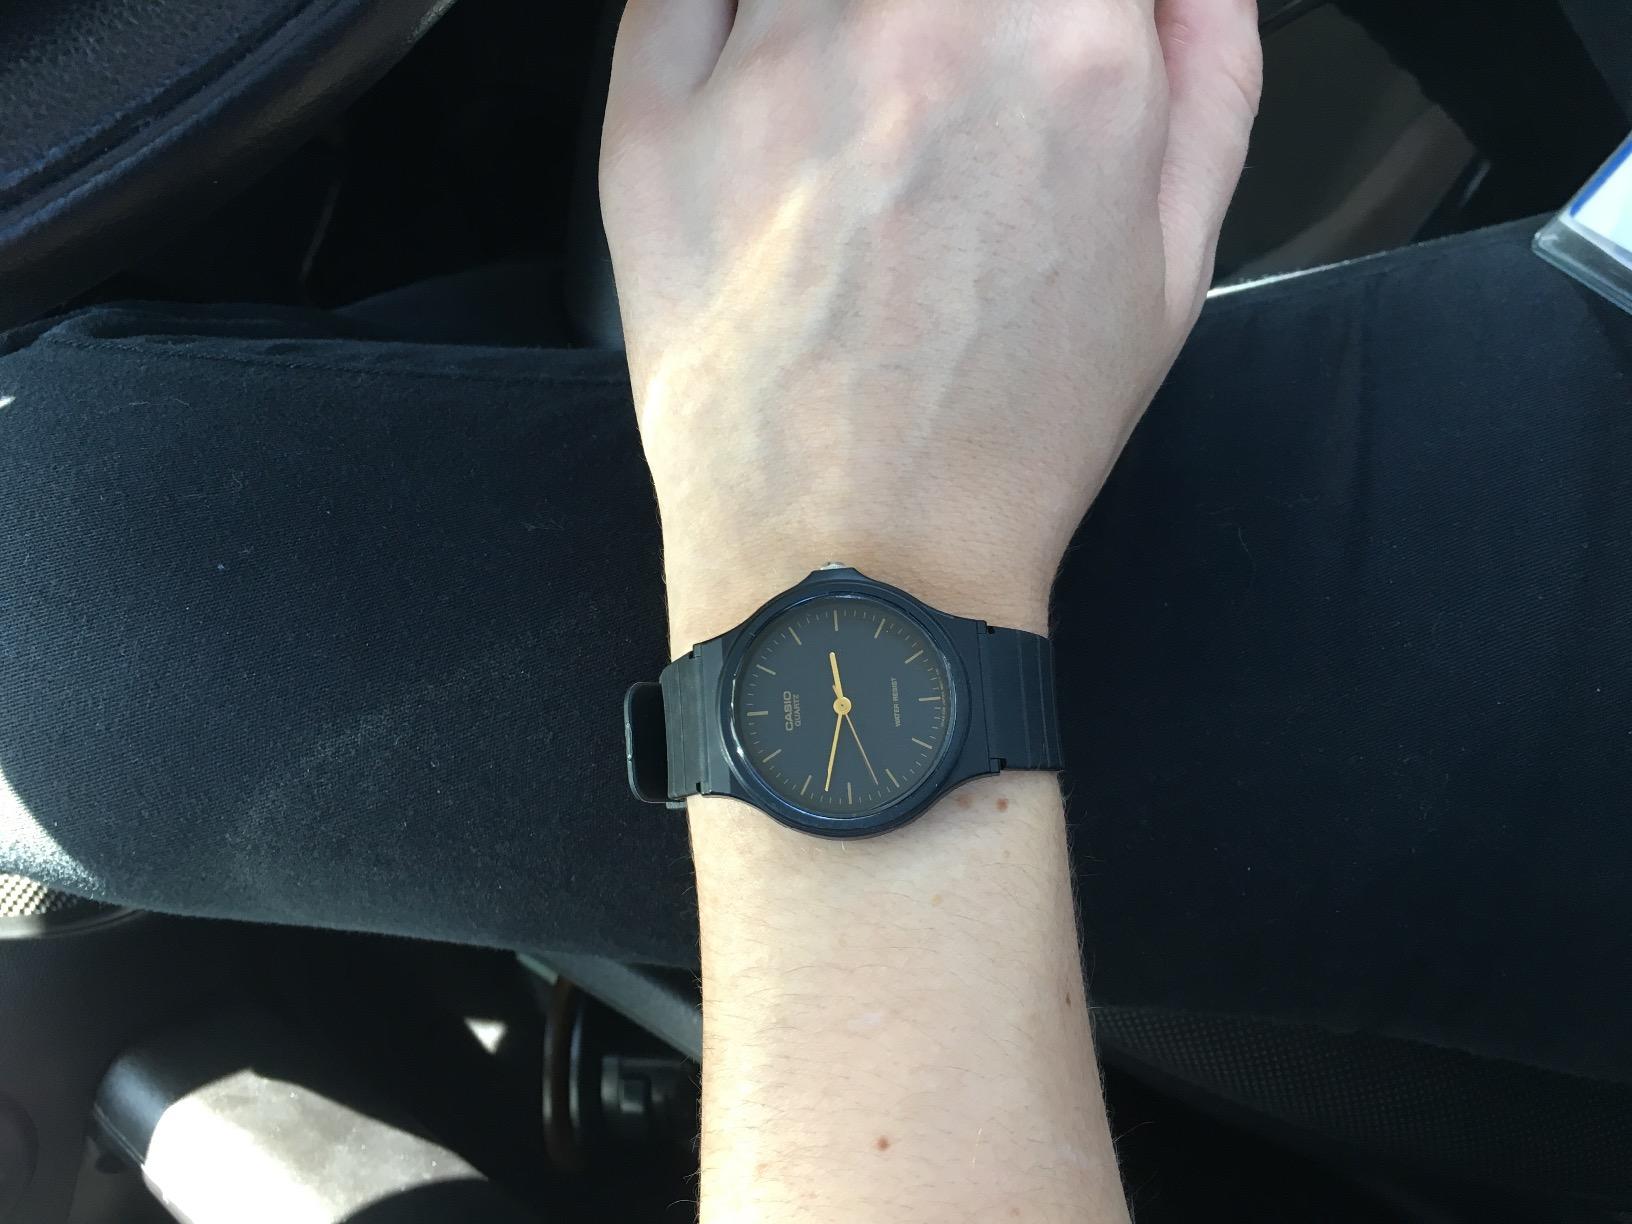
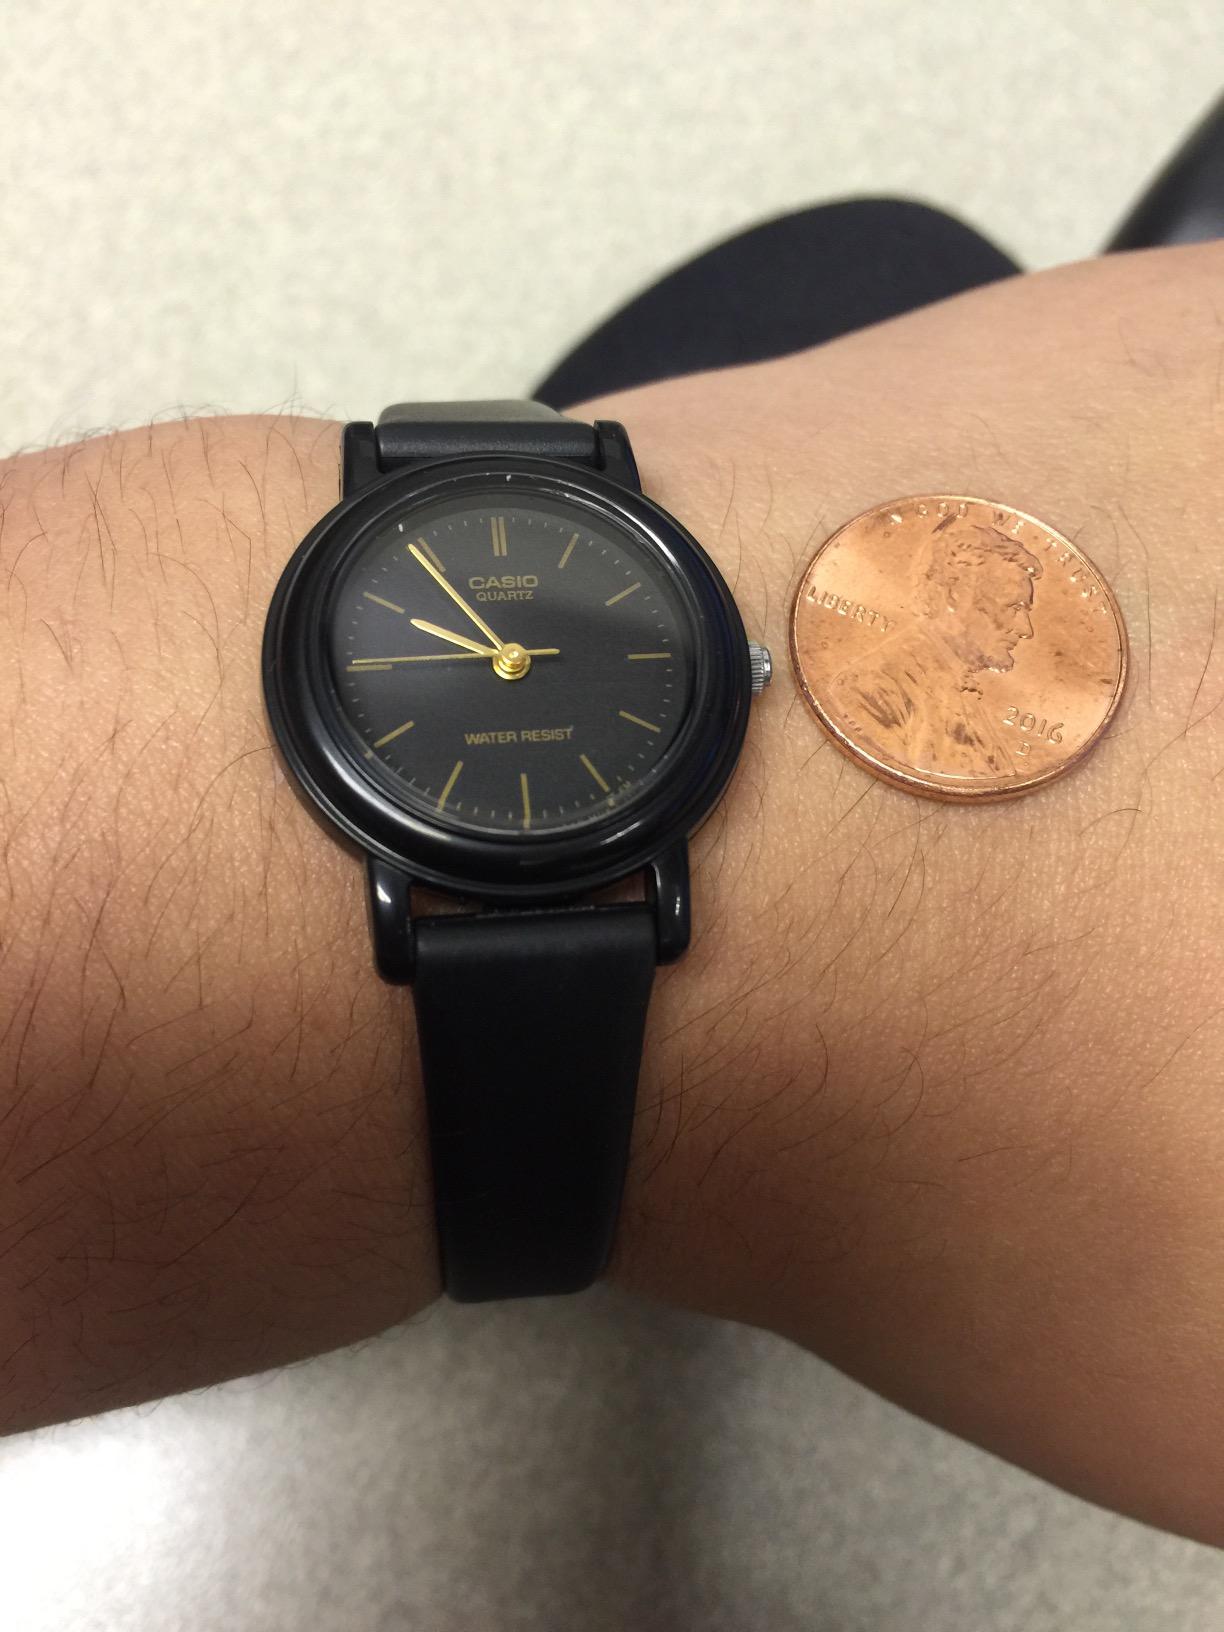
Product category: accessories_watch
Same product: no